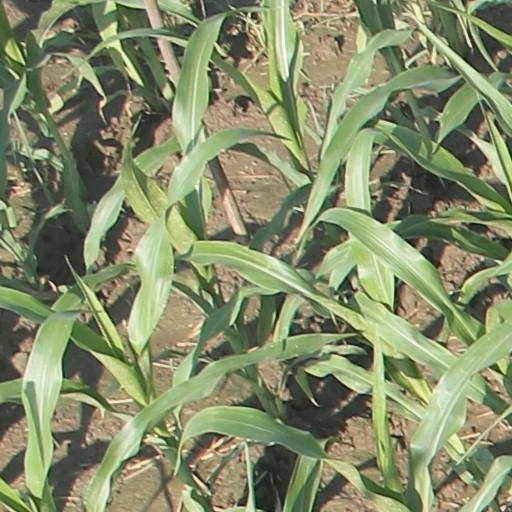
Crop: maize; corn